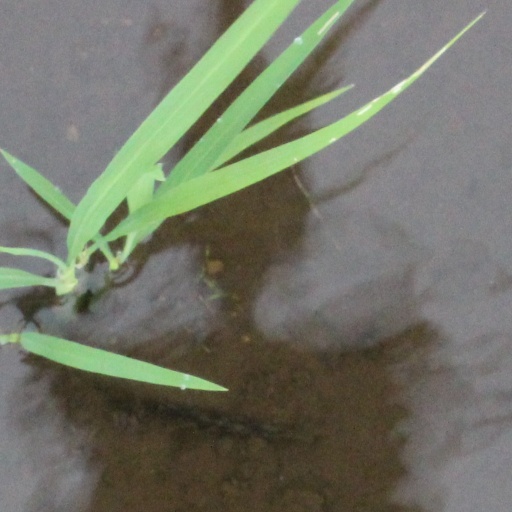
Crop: rice